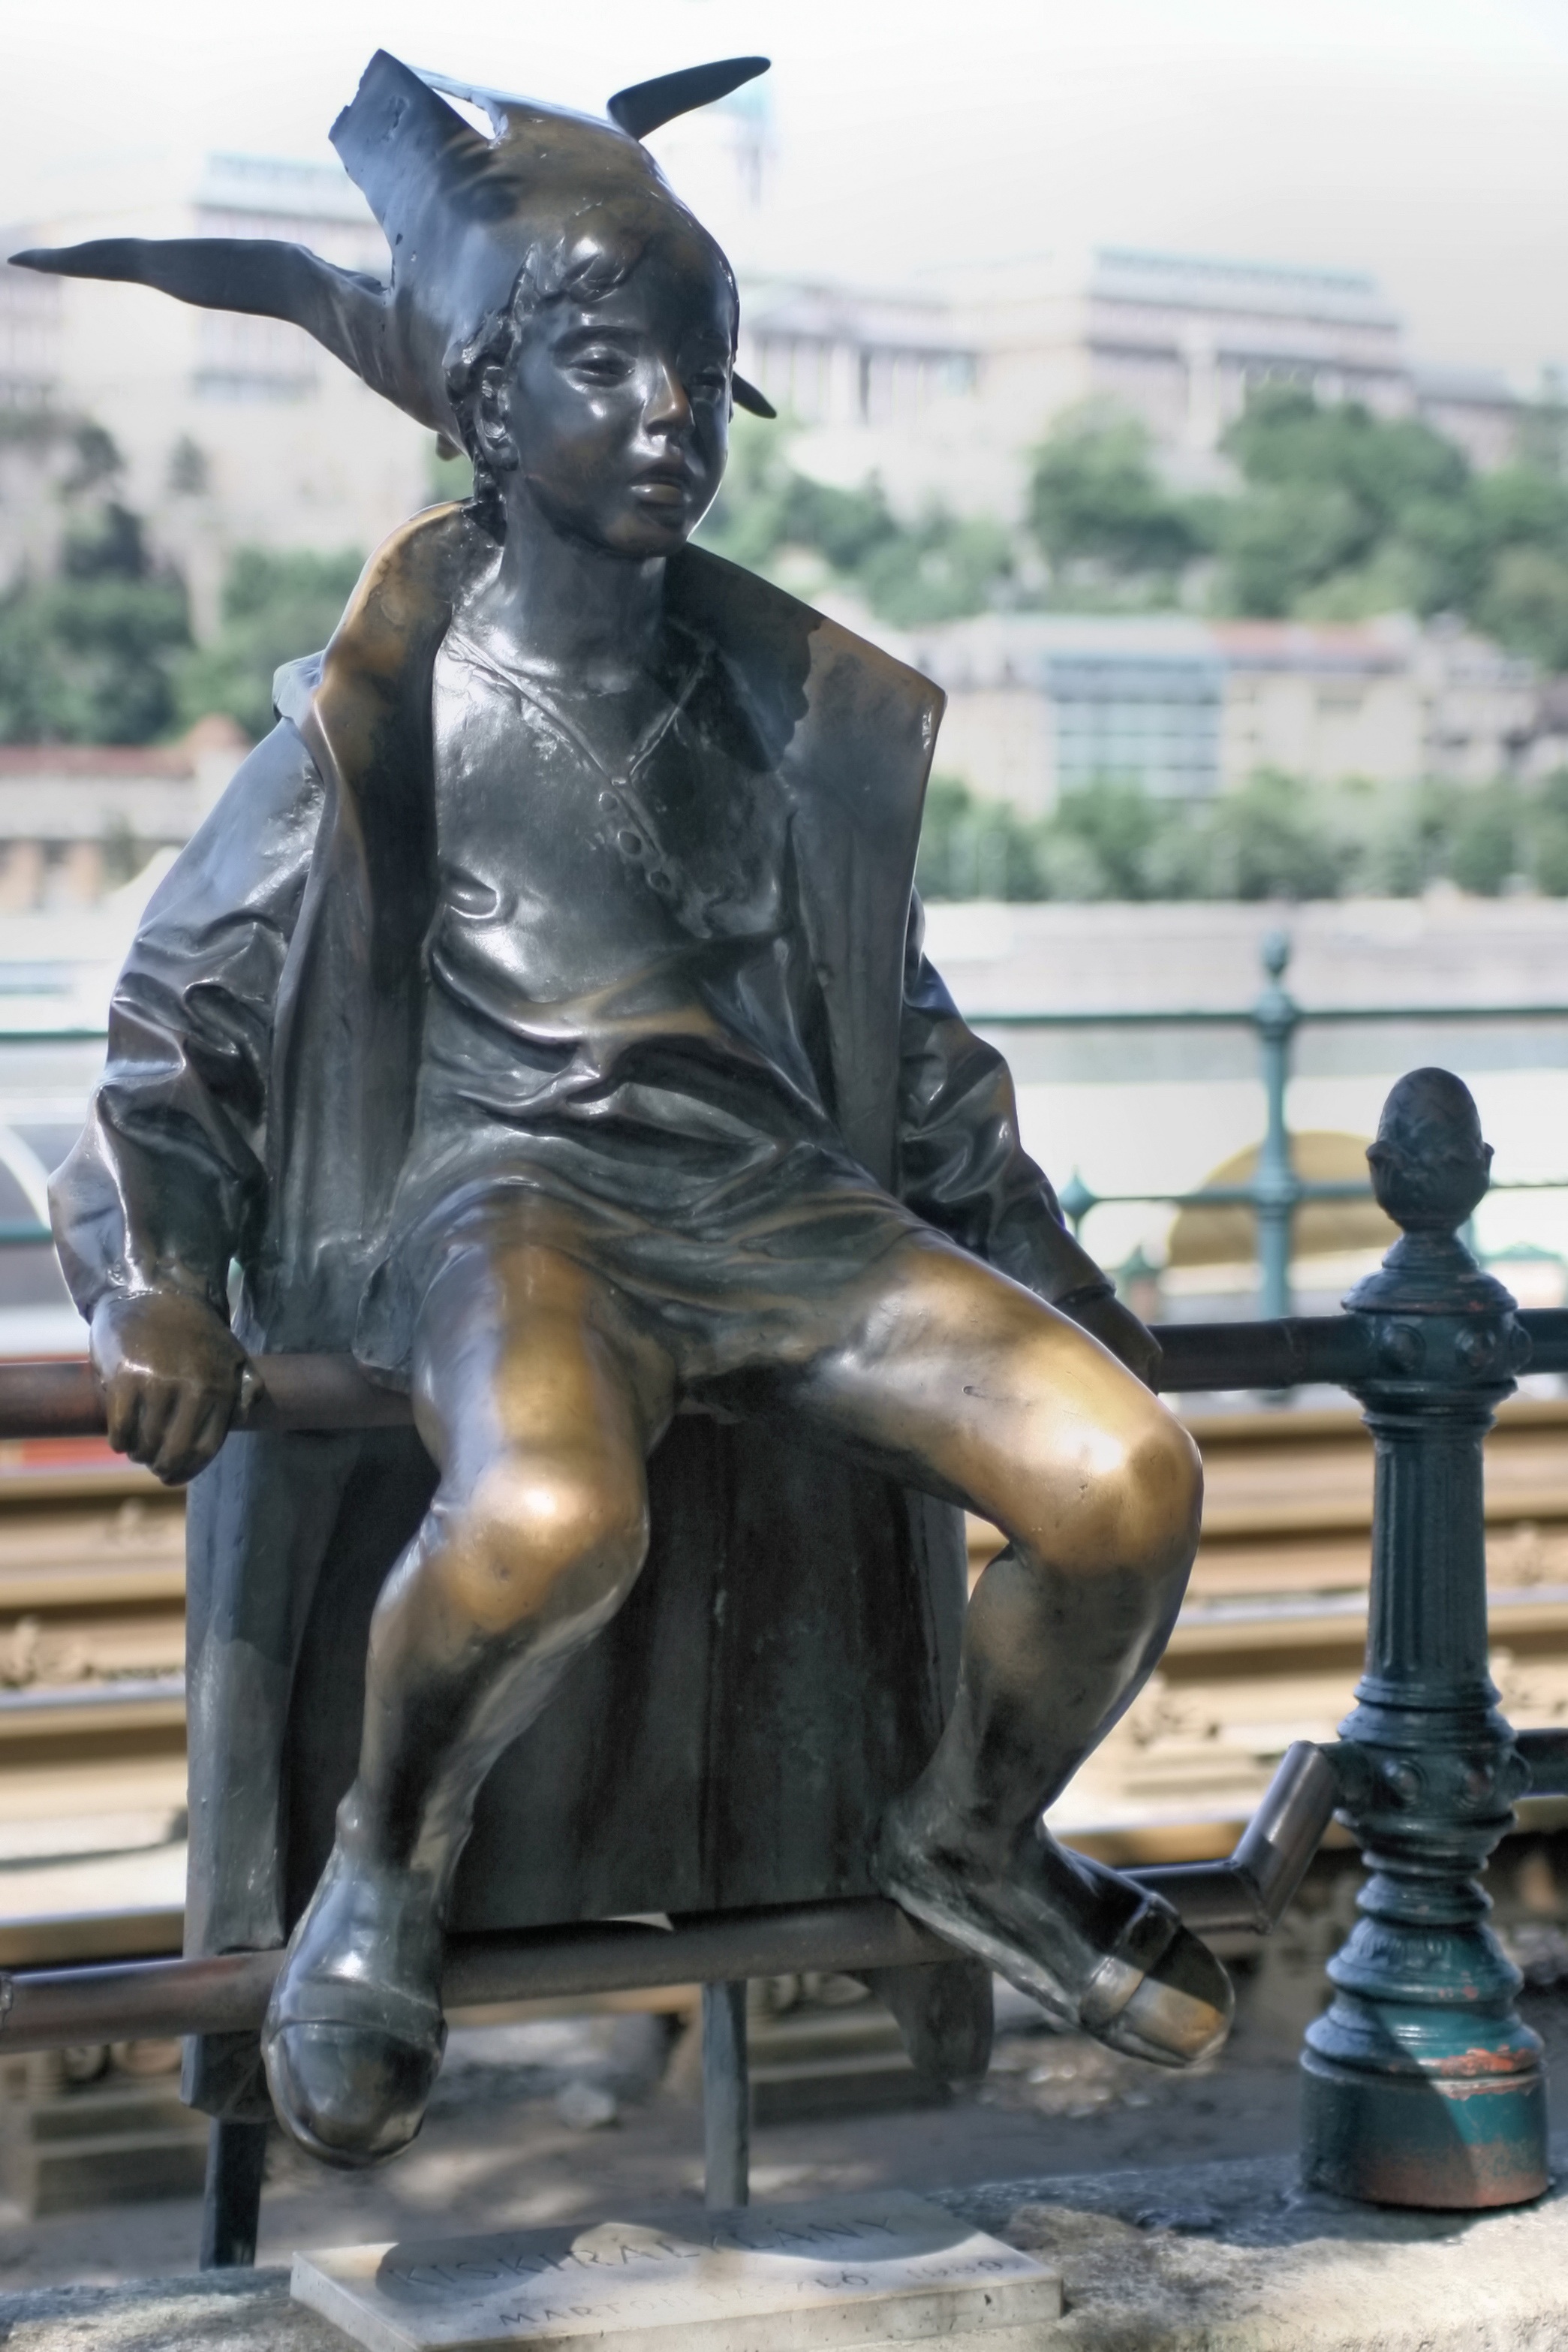
monument, statue, sculpture, art, danube, temple, budapest, hungary, princess, water feature, human positions